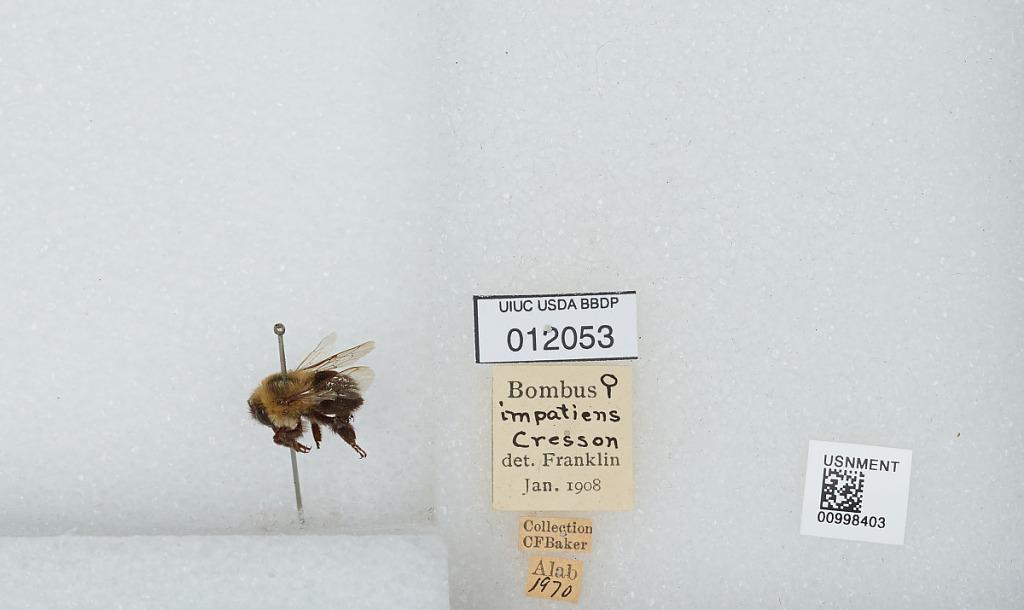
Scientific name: Bombus (Pyrobombus) impatiens Cresson
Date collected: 1970--
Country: United States
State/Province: Alabama
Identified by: Franklin